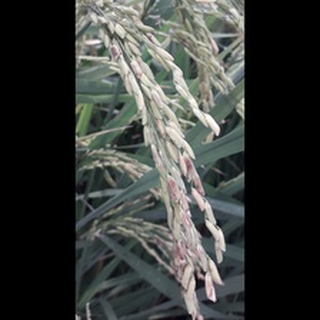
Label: diseased_rice